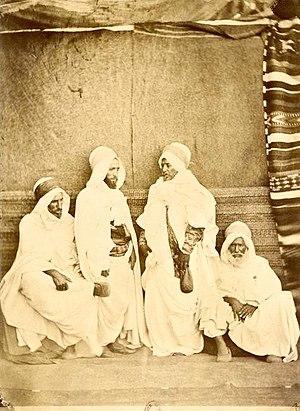
Notables musulmans, Oran, 1856-1857. Si Djelloul Kaïd des Fahallaïts, Kaddour Bou Alem Kaïd des Gharabas, Kaddour Ben Miloud lieutenant de spahis , El Hadj Mohammed ancien Kaïd des Smelas, Oran.
Georges Yver est un historien français. Ancien élève de l'École française de Rome, il se consacre d'abord à l'histoire économique de l'Italie médiévale et publie sa thèse en 1903.